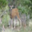
Label: deer